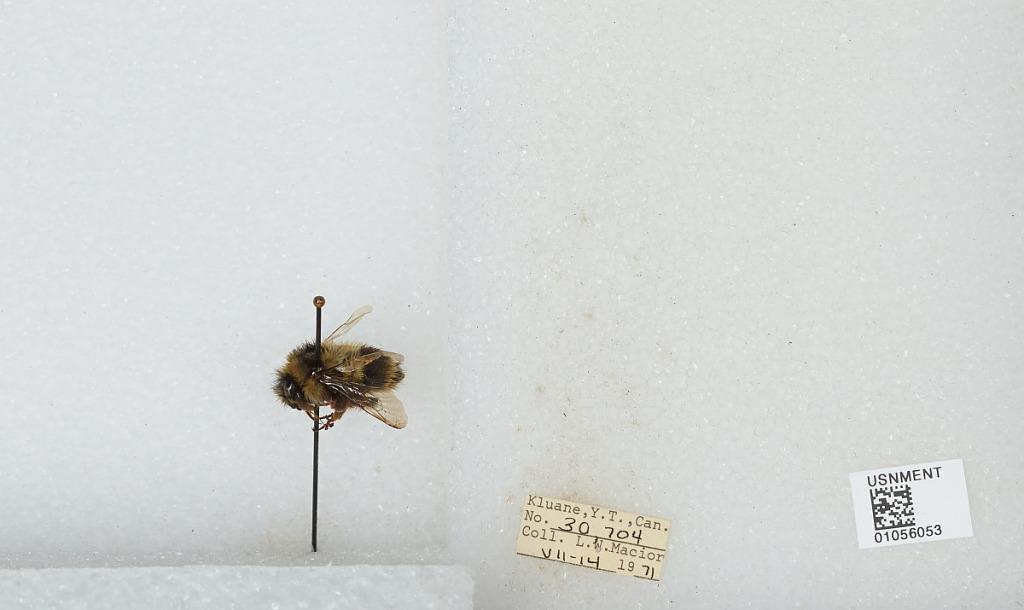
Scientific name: Bombus bifarius nearcticus
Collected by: L. Macior
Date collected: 1971-7-14
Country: Canada
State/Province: Yukon Territory
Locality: Kluane
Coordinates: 60.75, -139.5